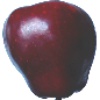
Label: red_delicious_apple